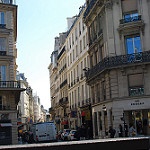
Label: buildings